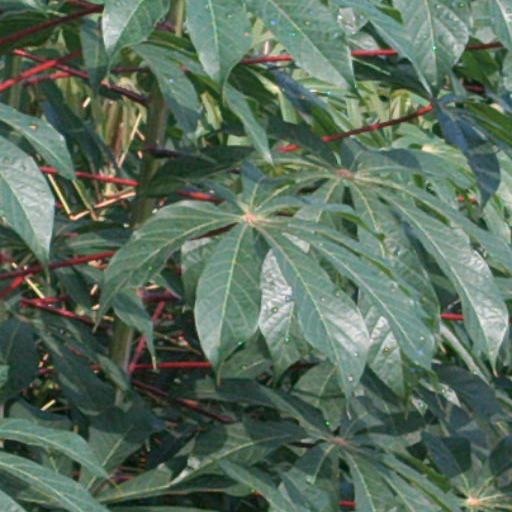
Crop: cassava